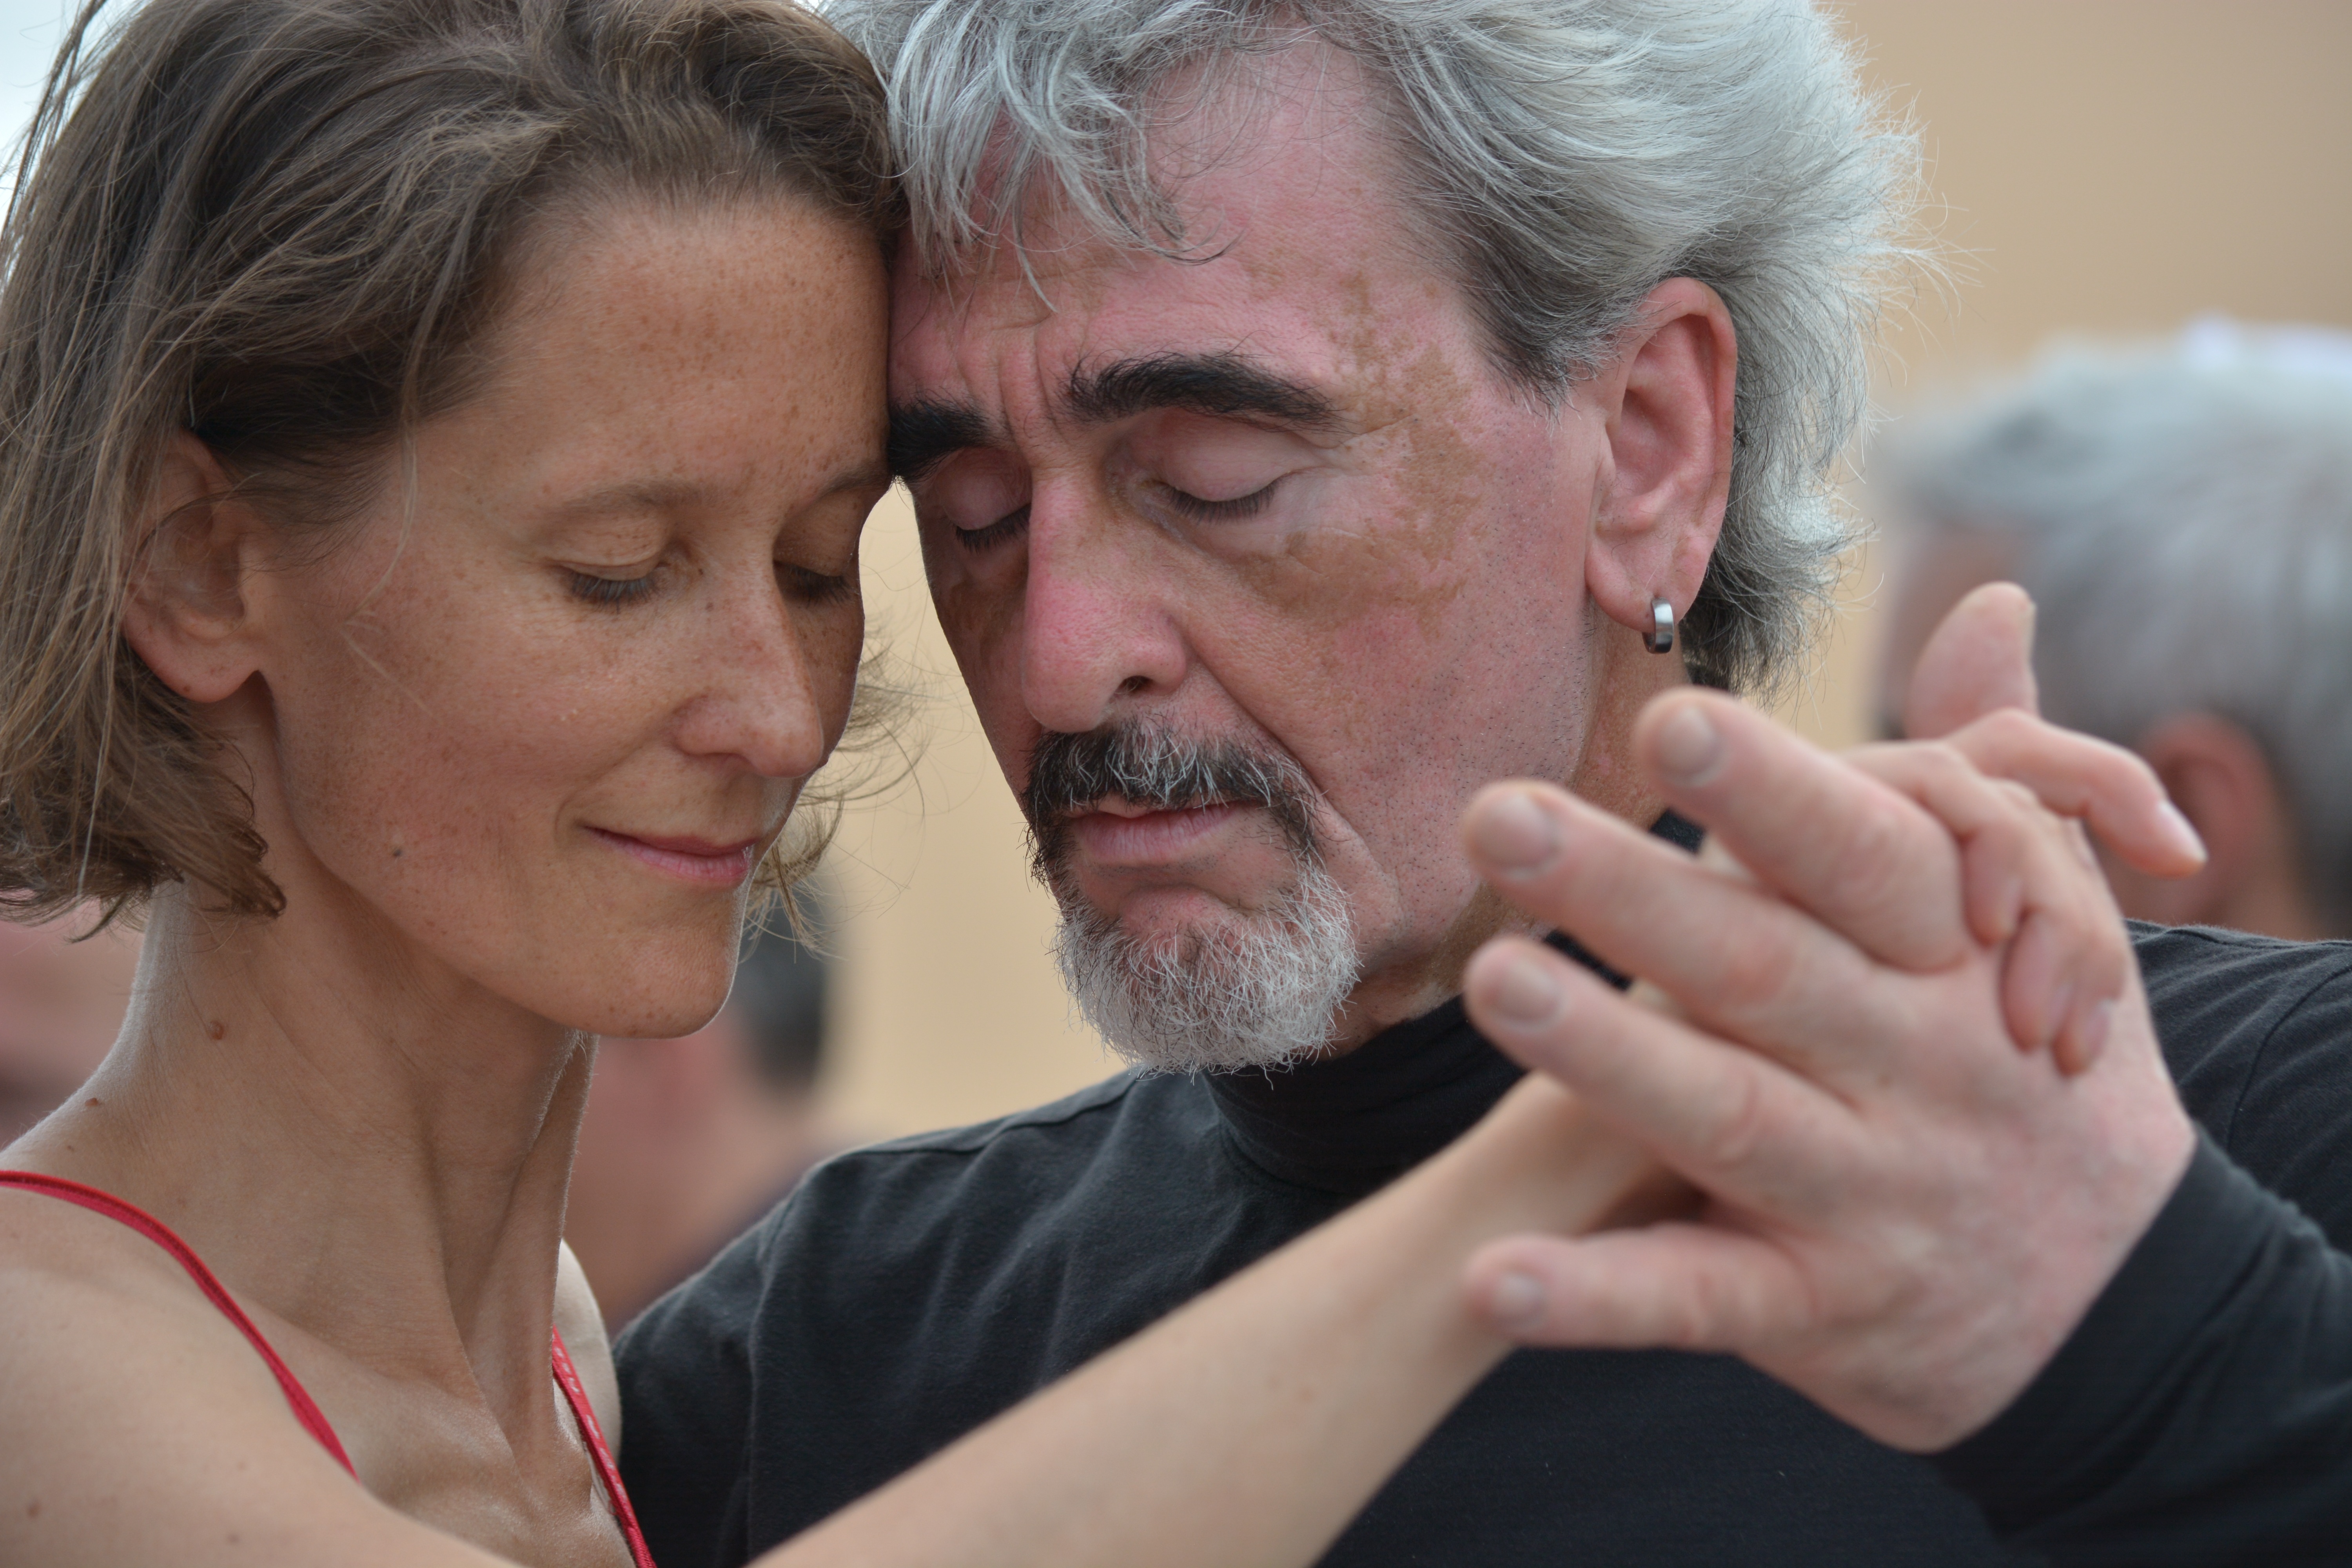
man, person, people, dance, senior citizen, ceremony, festival, out, hamburg, interaction, natural light, tango argentino, couple dance, human action